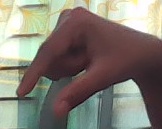
ASL sign: Q